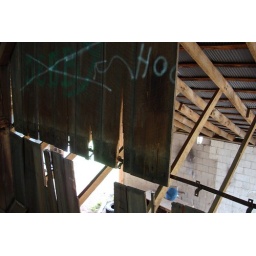
Second floor of the barn. You can see the chair by the &amp;quot;confused&amp;quot; wall.